Royal Air Cambodge

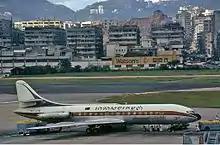
Air Cambodge Sud Aviation Caravelle III (XU-JTB) at Hong Kong's Kai Tak Airport in 1973.

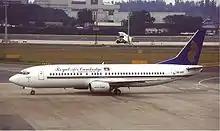
Royal Air Cambodge Boeing 737-400 in 1999.

Royal Air Cambodge (known as 'Air Cambodge' from 1970 to 1975) was the flag carrier airline of Cambodia, headquartered in Phnom Penh.